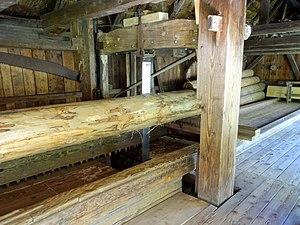
Vogtsbauernhof und Nebengebäude - siehe Bildtitel.